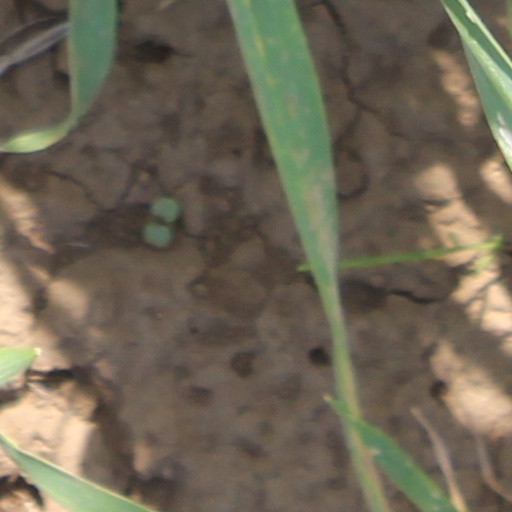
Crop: wheat